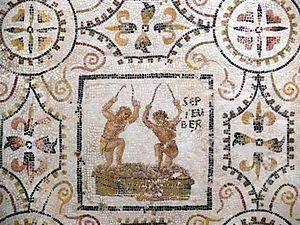
Septembre est le neuvième mois des calendriers grégorien et julien.